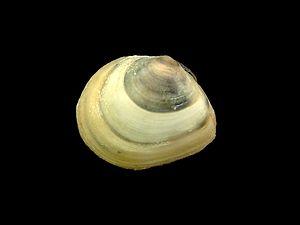
Le genre Macoma regroupe des mollusques bivalves, à la forme de coquille caractéristique, qui s'étendent, en France, de l'estuaire de la Gironde à la Baltique.
Limecola balthica est une espèce de mollusques bivalves marins de la famille des Tellinidae.